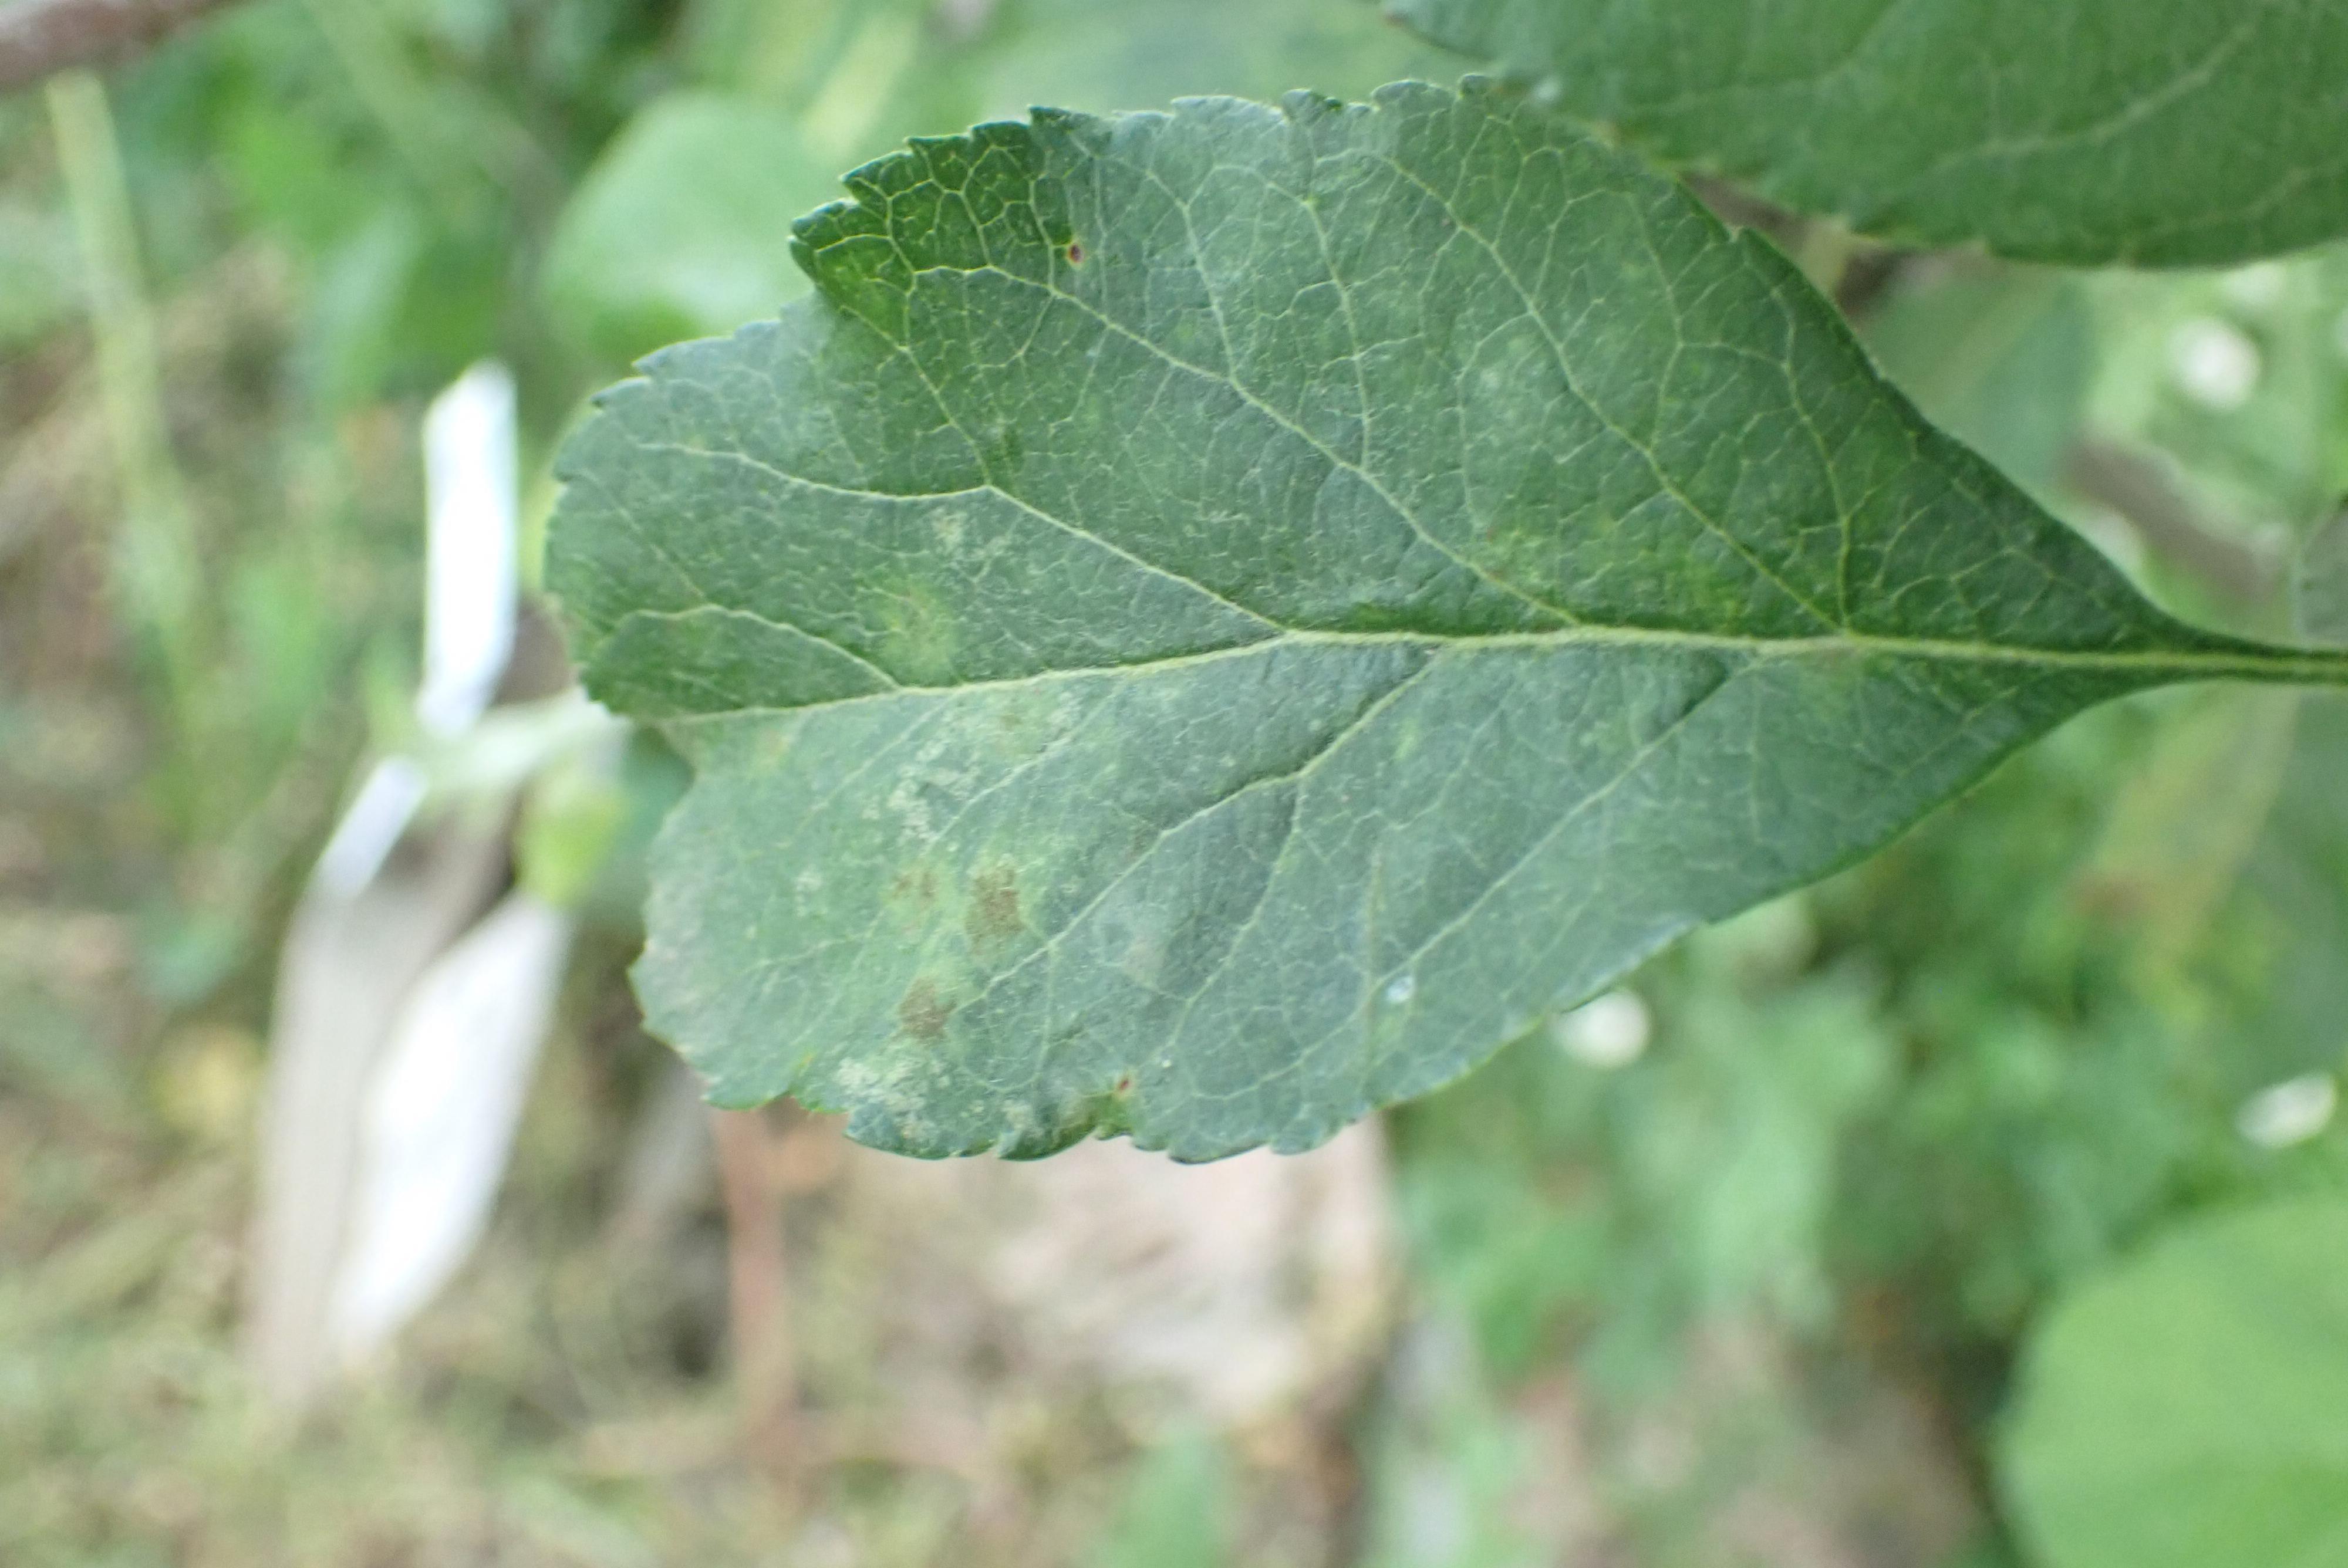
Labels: scab